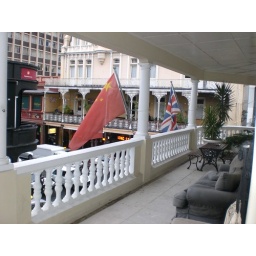
The view from the door onto the balcony at our hostel on Long Street in Cape Town